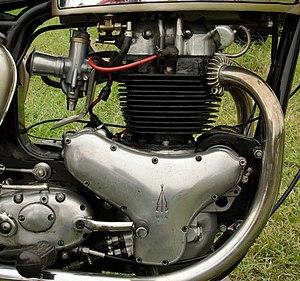
La série BSA A10 était une gamme de motos, à moteur bicylindre en ligne de 646 cm³ refroidis par air, conçues par Bert Hopwood et produites par Birmingham Small Arms Company à Small Heath, Birmingham, de 1950 à 1963. La série A10 fut remplacée par les modèles à boîte de vitesses intégrée A65.